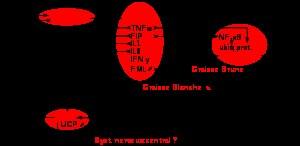
La cachexie cancéreuse désigne un trouble du métabolisme provoqué par un cancer, qui provoque chez le patient une consomption et un amaigrissement. La cachexie cancéreuse est une complication fréquente des maladies cancéreuses, en particulier dans le cas de tumeurs malignes de l'appareil digestif, et qui a des conséquences défavorables sur l'évolution de la maladie, sur la qualité de vie et le pronostic, et qui peut parfois devenir par elle-même immédiatement une menace vitale. La cachexie cancéreuse est un facteur important de la haute mortalité des maladies cancéreuses.